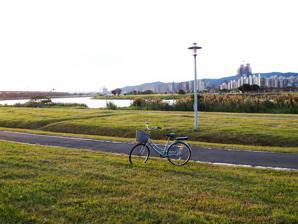
Building: Yingfeng Riverside Park
Country: Taiwan
Year built: 2002
Park in Taipei, Taiwan Yingfeng Riverside Park 迎風河濱公園 Type park Location Zhongshan and Songshan in Taipei , Taiwan Coordinates 25°04′27.6″N 121°32′44.6″E / 25.074333°N 121.545722°E / 25.074333; 121.545722 Area 67 hectares Established 2002 Public transit access Dazhi Station The Yingfeng Riverside Park ( traditional Chinese : 迎風河濱公園 ; simplified Chinese : 迎风河滨公园 ; pinyin : Yíngfēng Hébīn Gōngyuán ) is a park along the Keelung River in Zhongshan District and Songshan District of Taipei , Taiwan . History The park was completed in 2002. Geography The park covers an area of 60 hectares. Facilities Yingfeng Dog Run Area The park features facilities for skating, softball, football, baseball, wood ball and miniature golf. The park also features Taiwan's first leash-free sports park for dogs, which measures approximately 1 hectare in area and contains two parts, one for big canines and the other for smaller ones. It includes dog-waste removers, eight benches and four wash basins. Transportation The park is accessible within walking distance south of Dazhi Station of Taipei Metro . See also List of parks in Taiwan Guanshan Riverside Park References